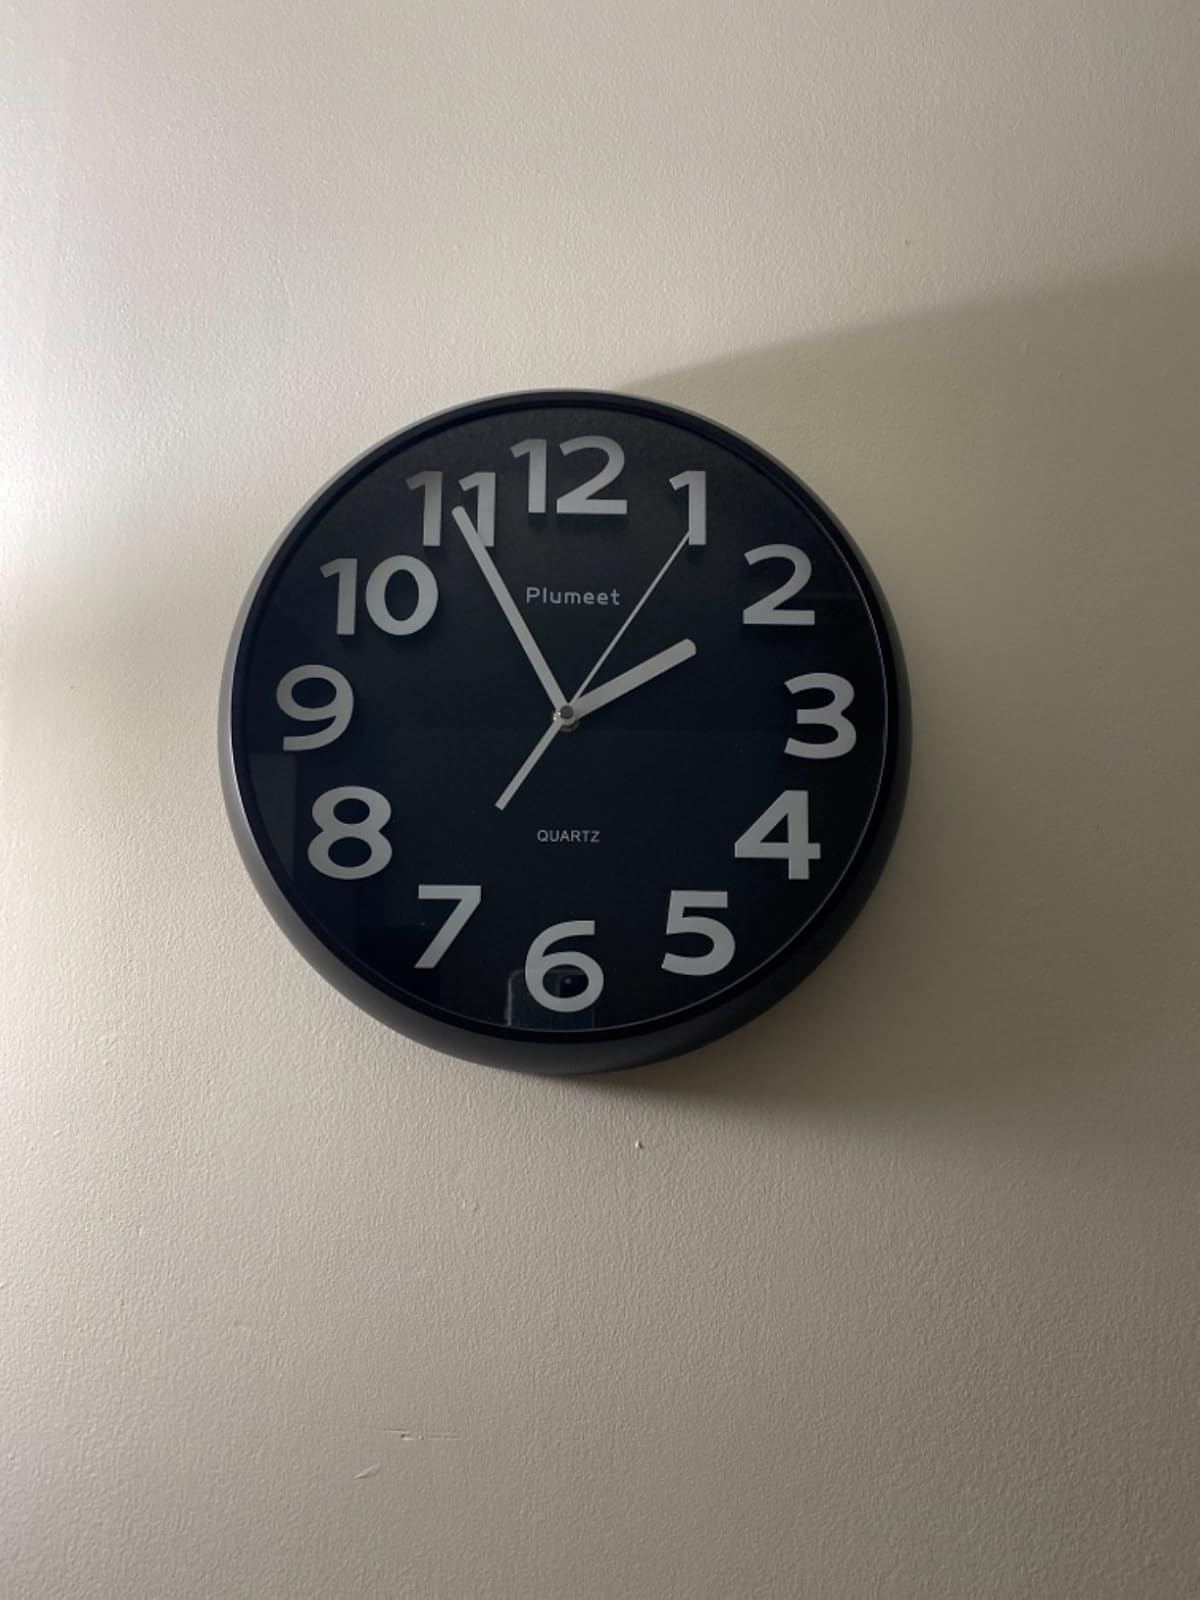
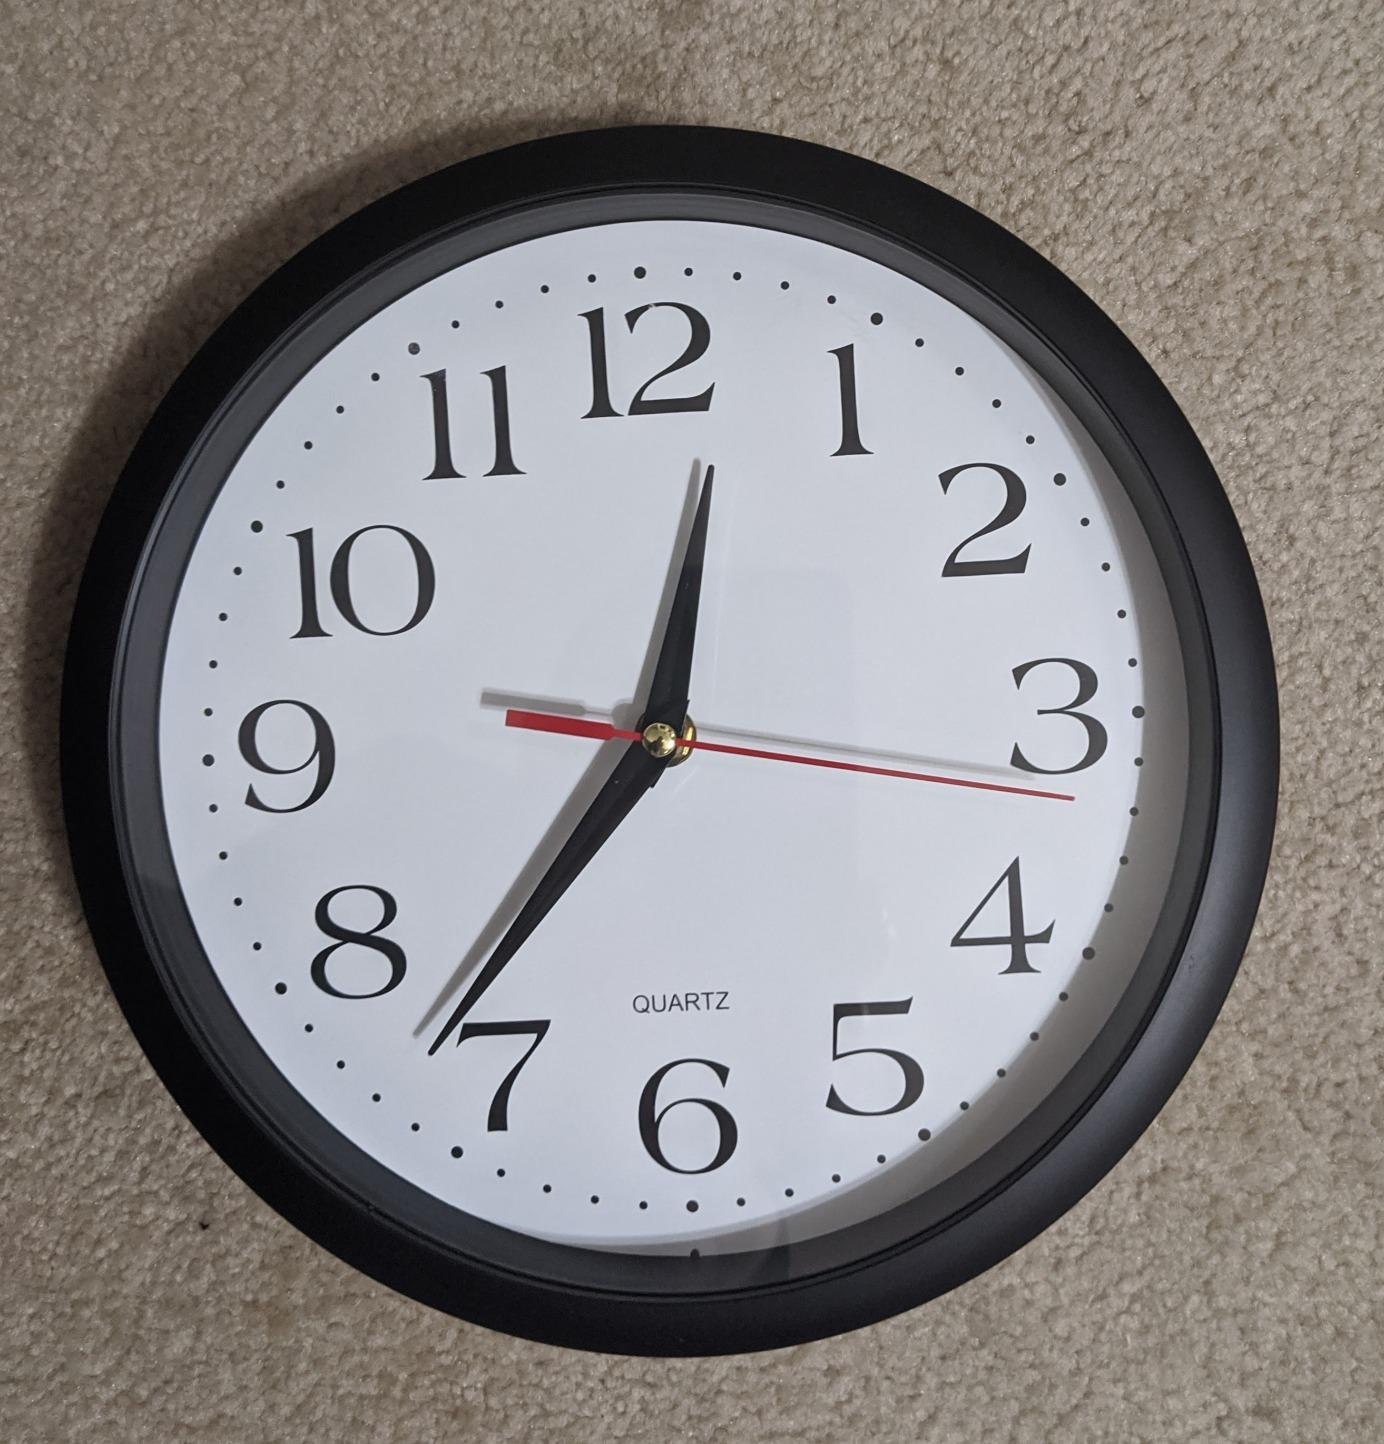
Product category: clock
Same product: no